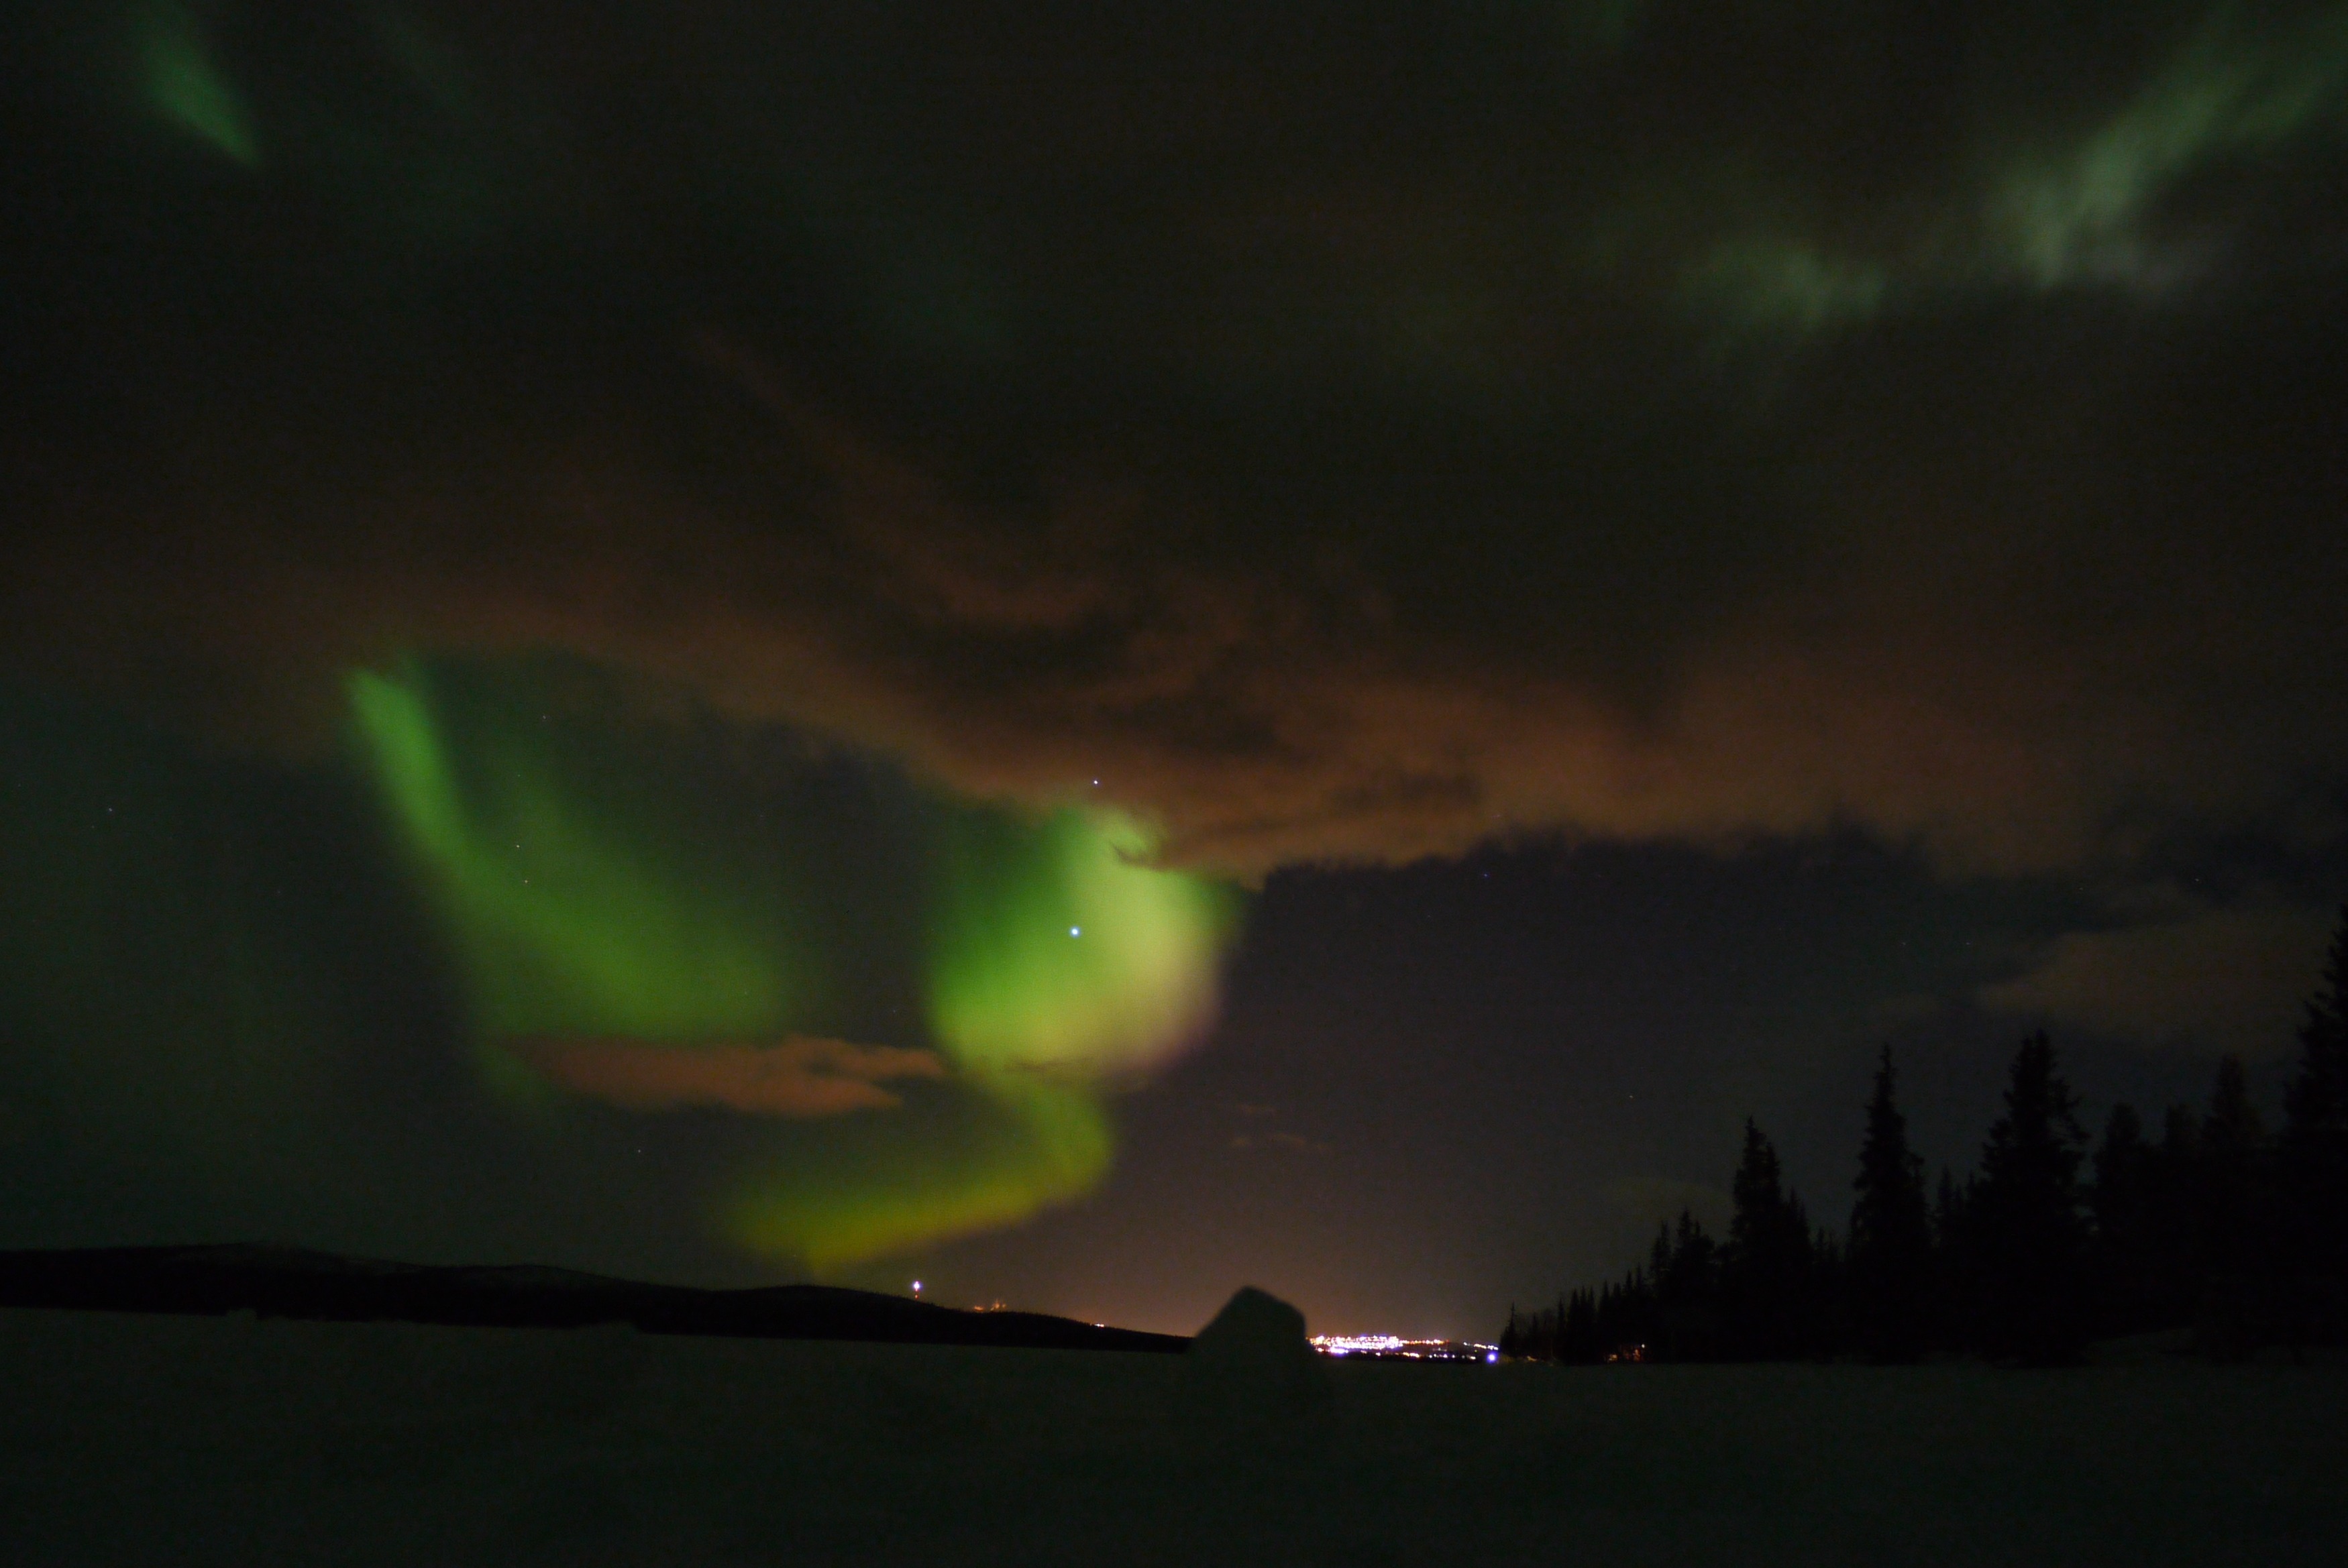
nature, winter, sky, night, atmosphere, evening, darkness, aurora, outside, clouds, stars, sweden, beautiful, northern lights, borealis, phenomenon, ionization, gasses